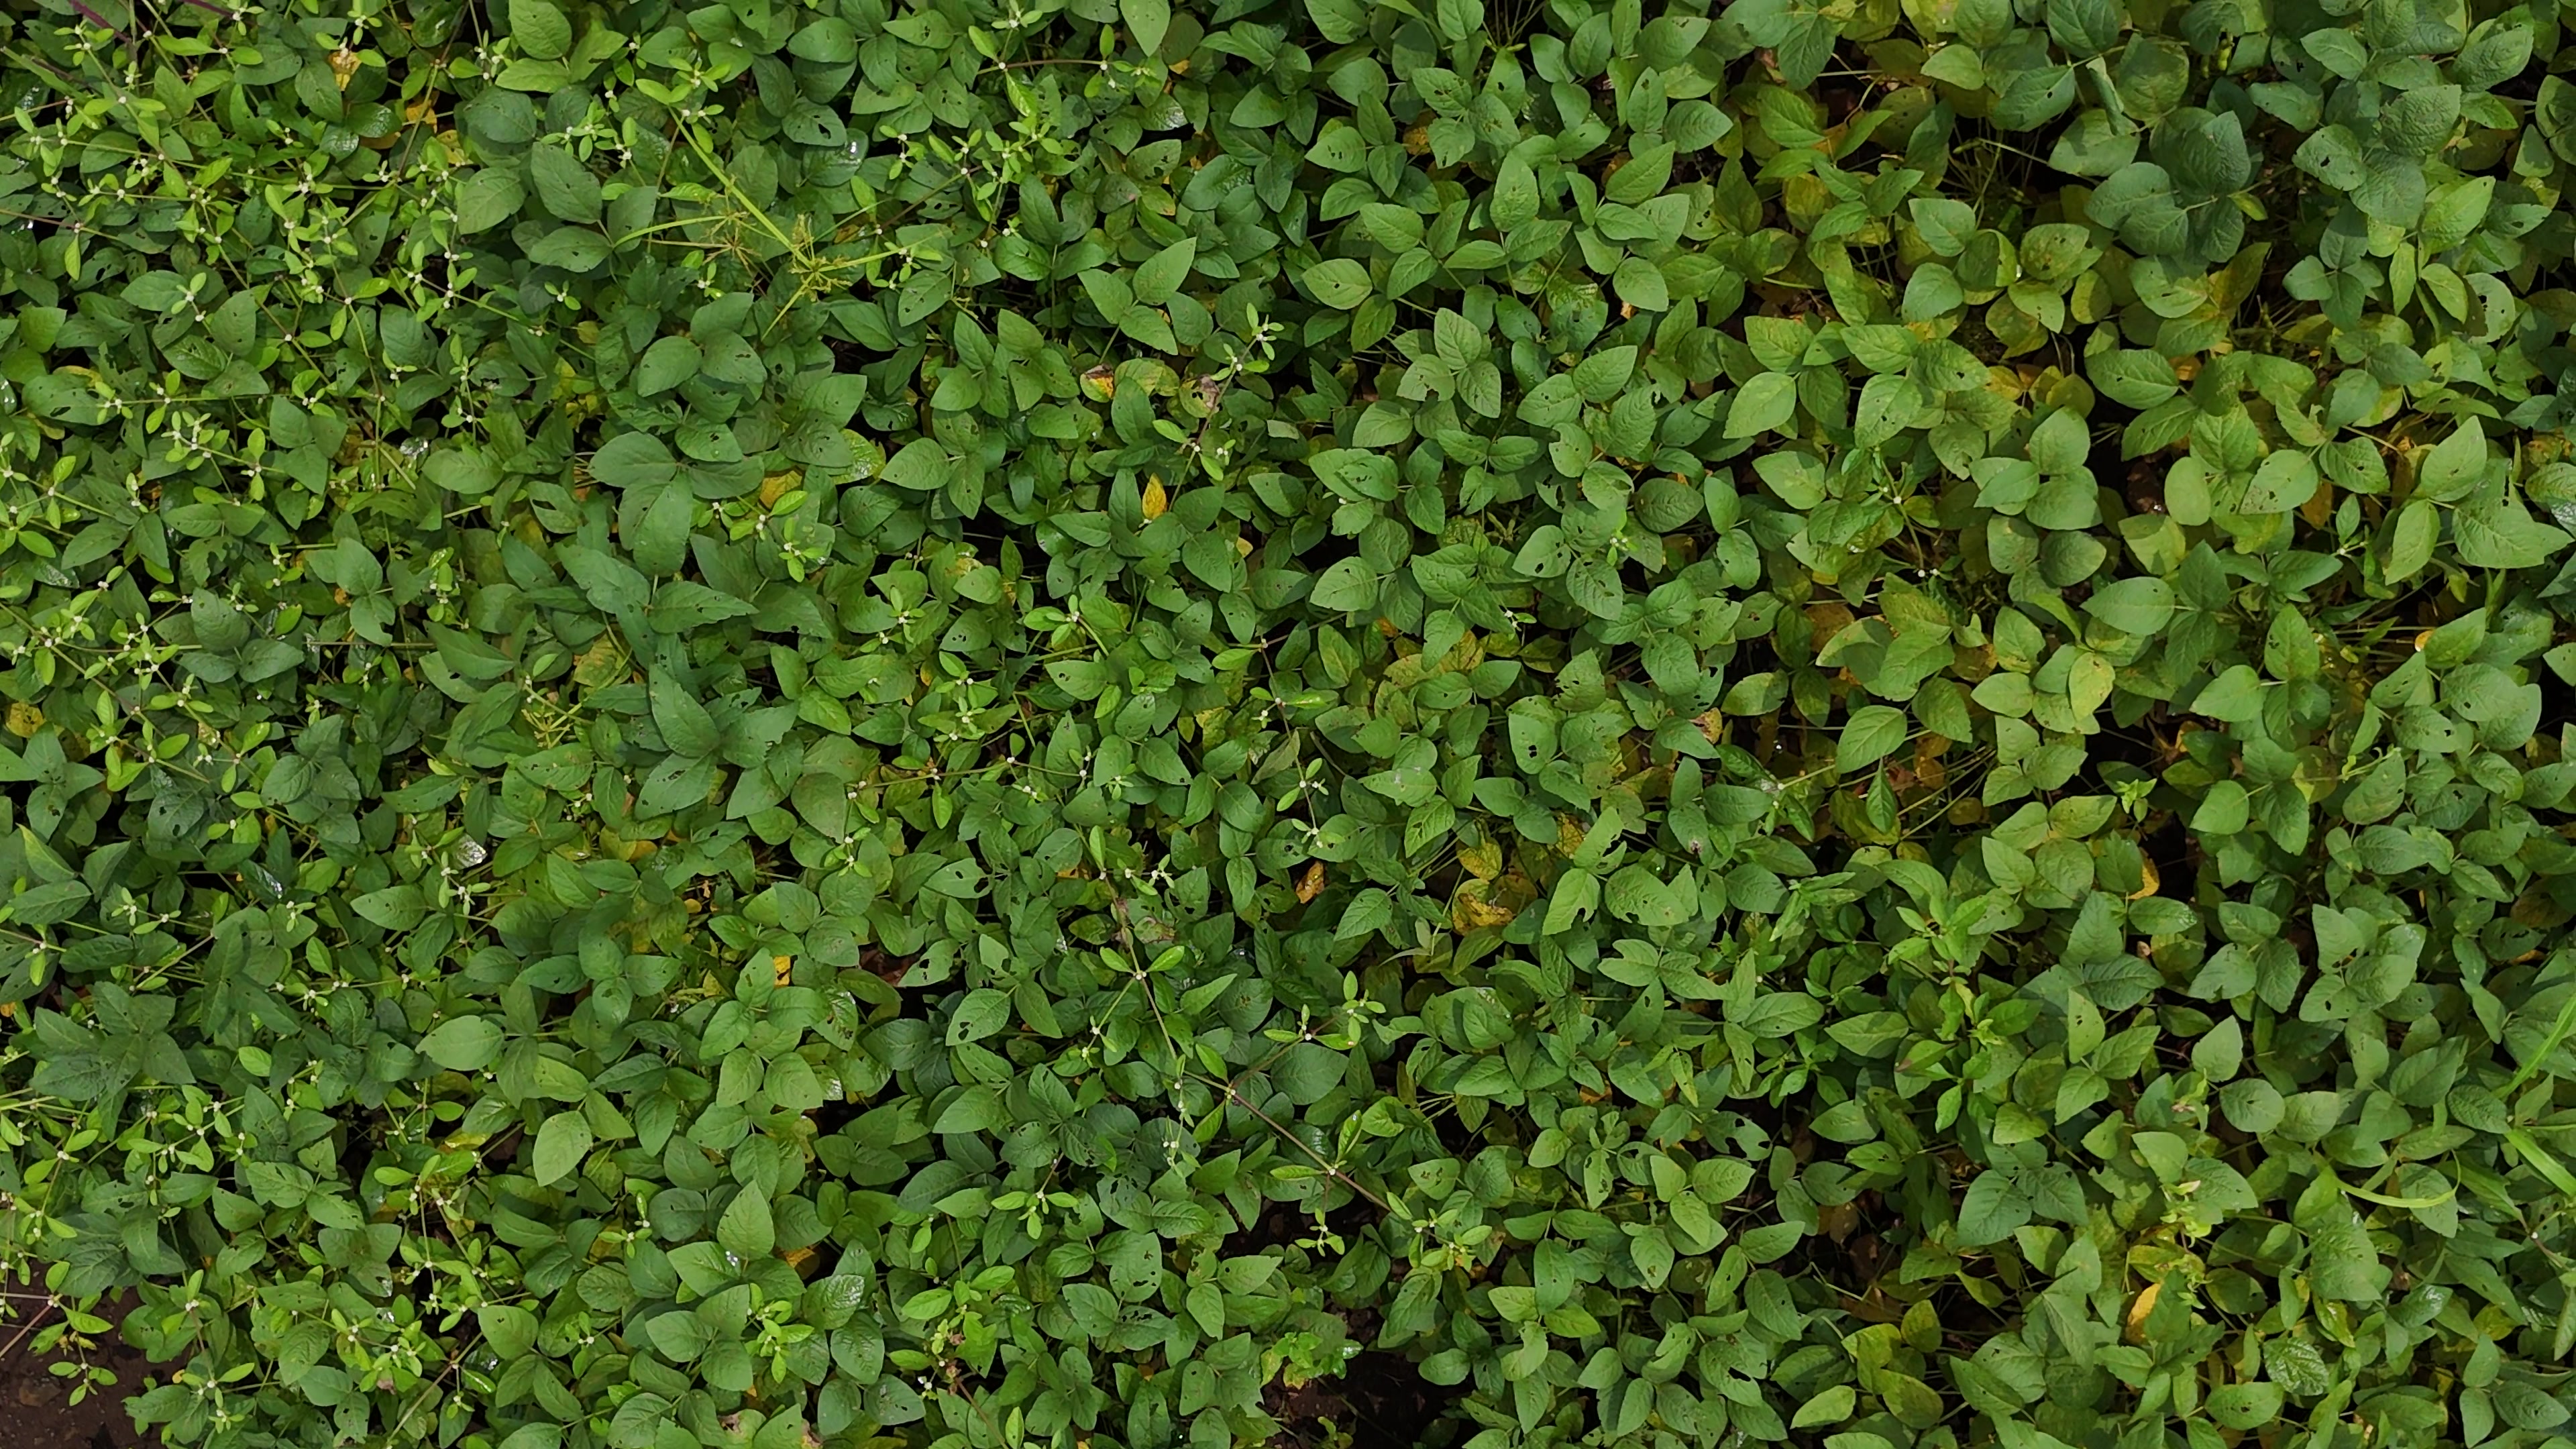
Label: Mosaic